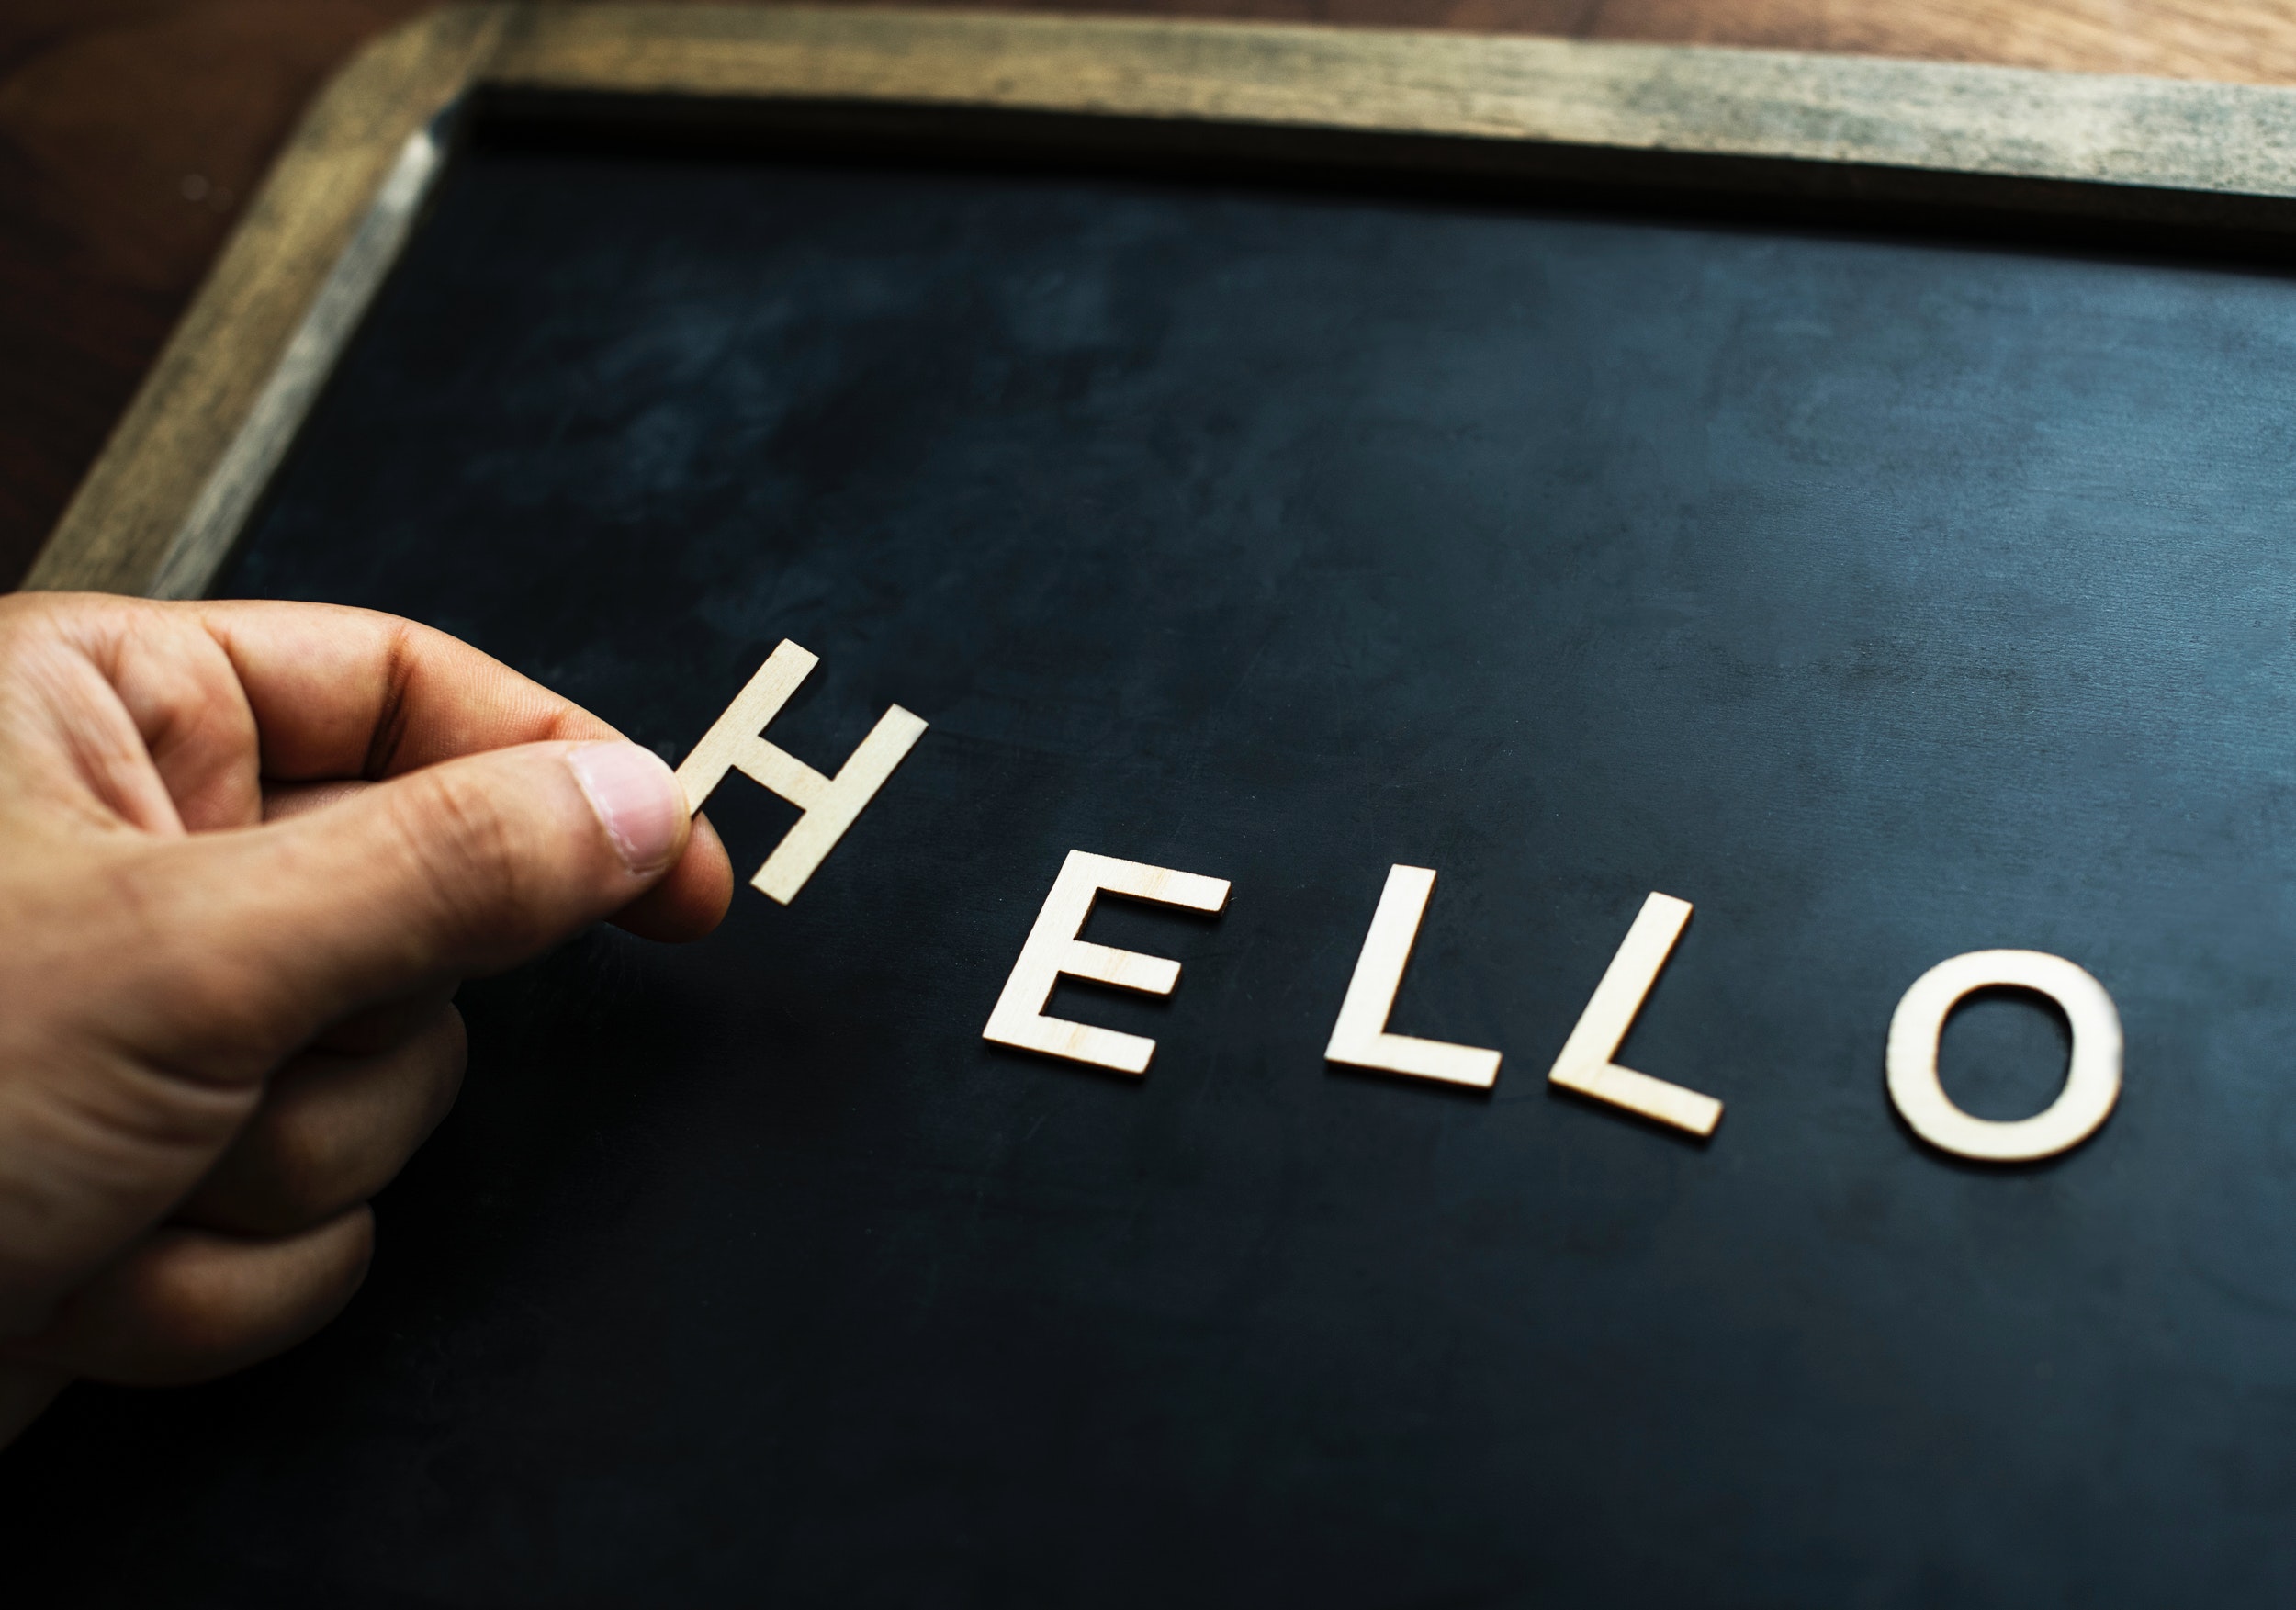
font, finger, hand, blackboard, logo, number, brand, wood, metal